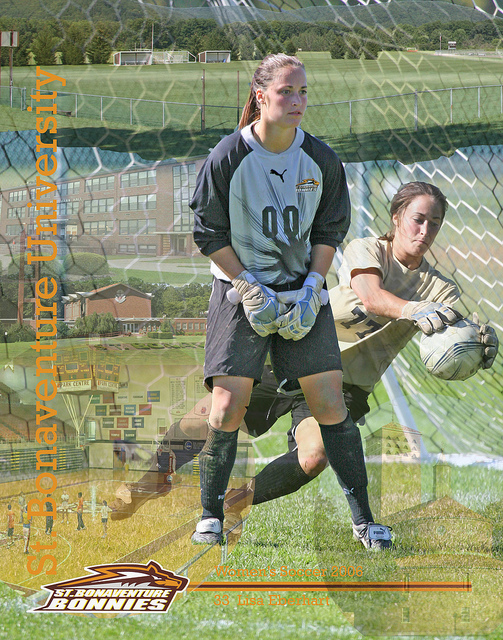
hai tư thế khác nhau của nữ thủ môn khi tham gia trận đấu